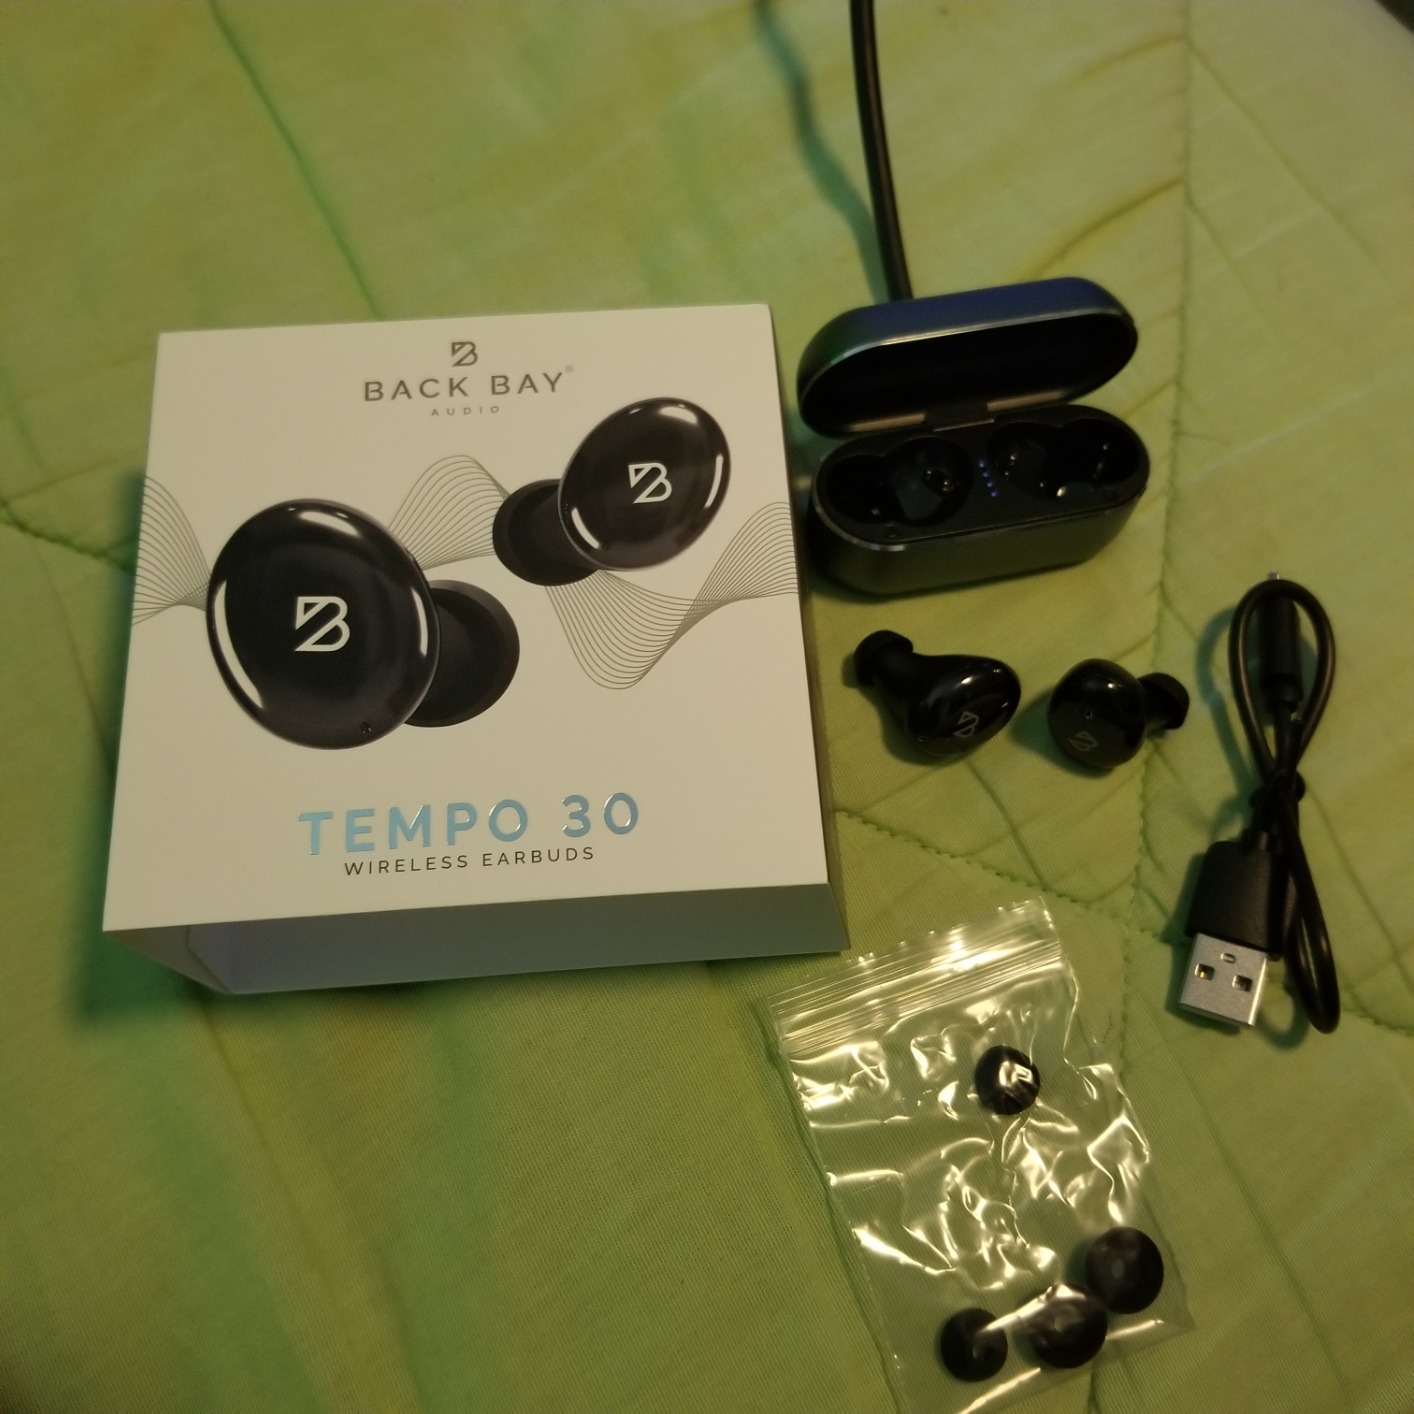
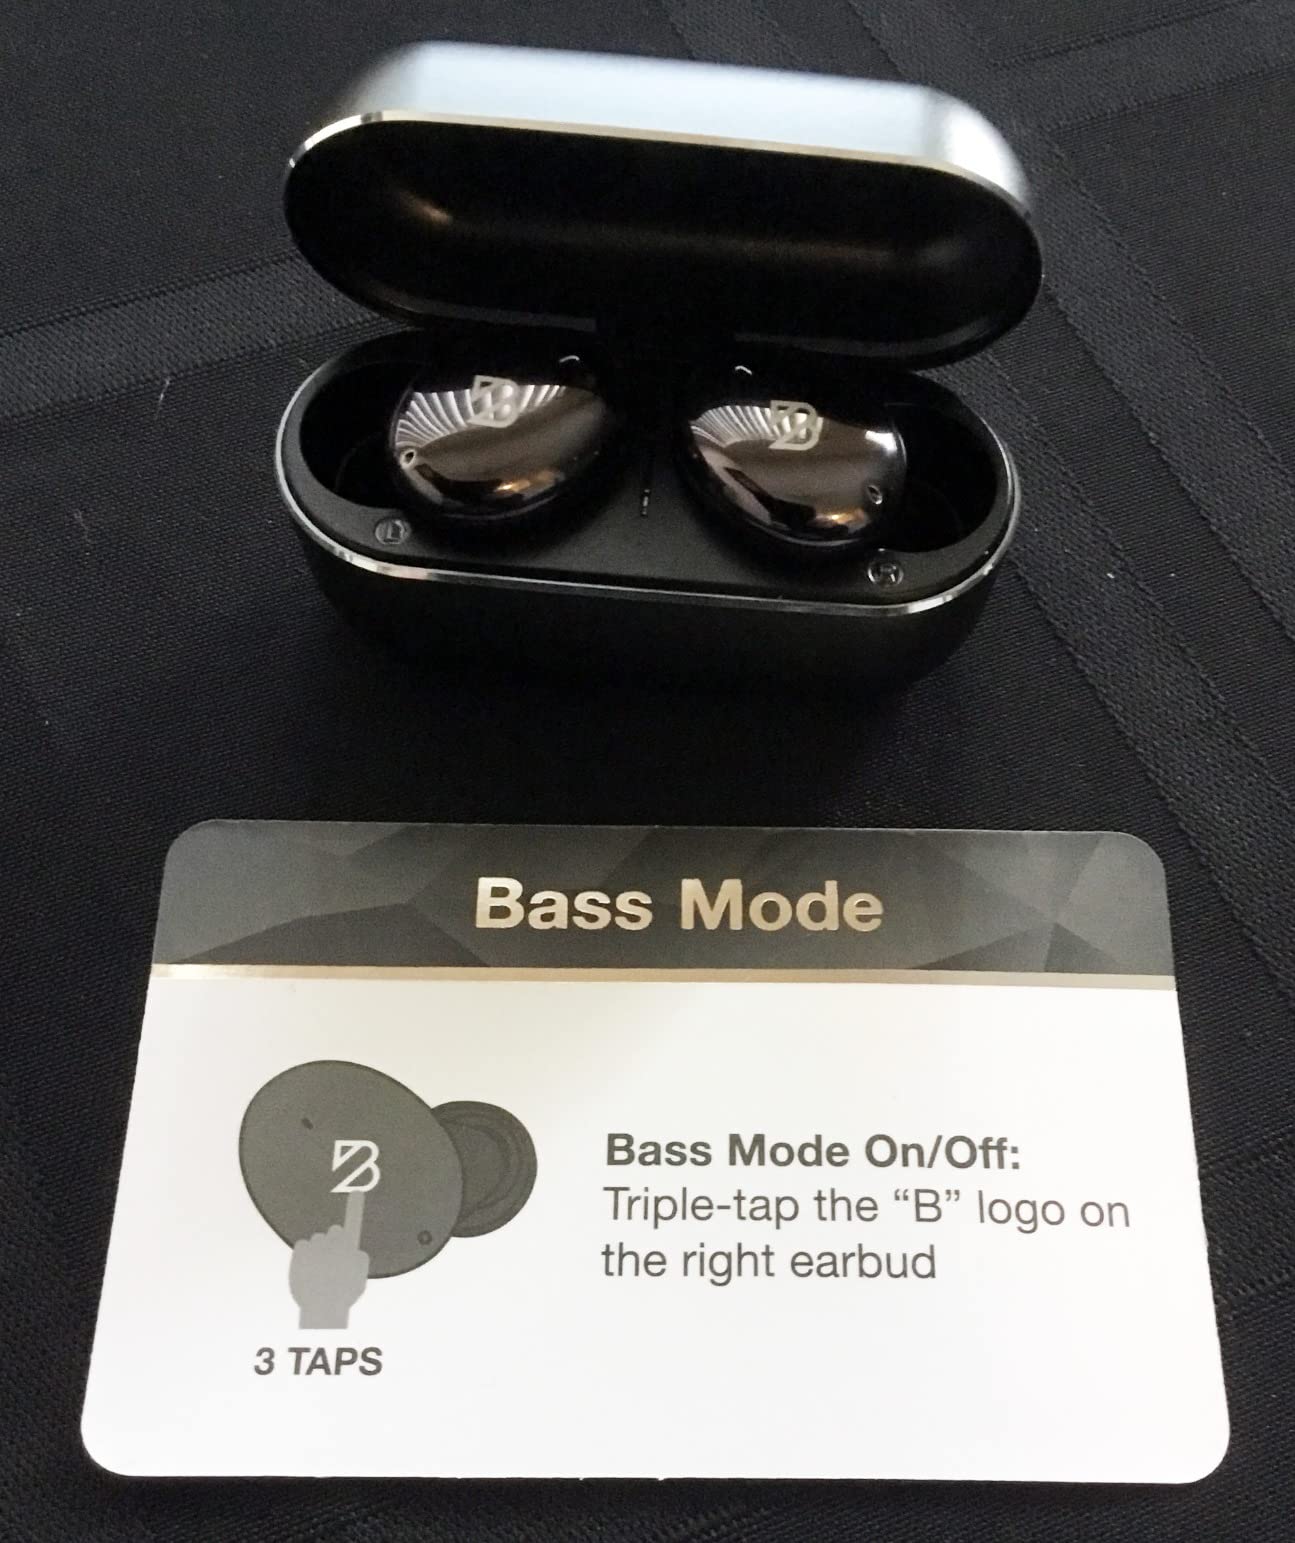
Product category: earbuds
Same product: yes